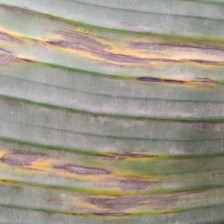
Label: sigatoka